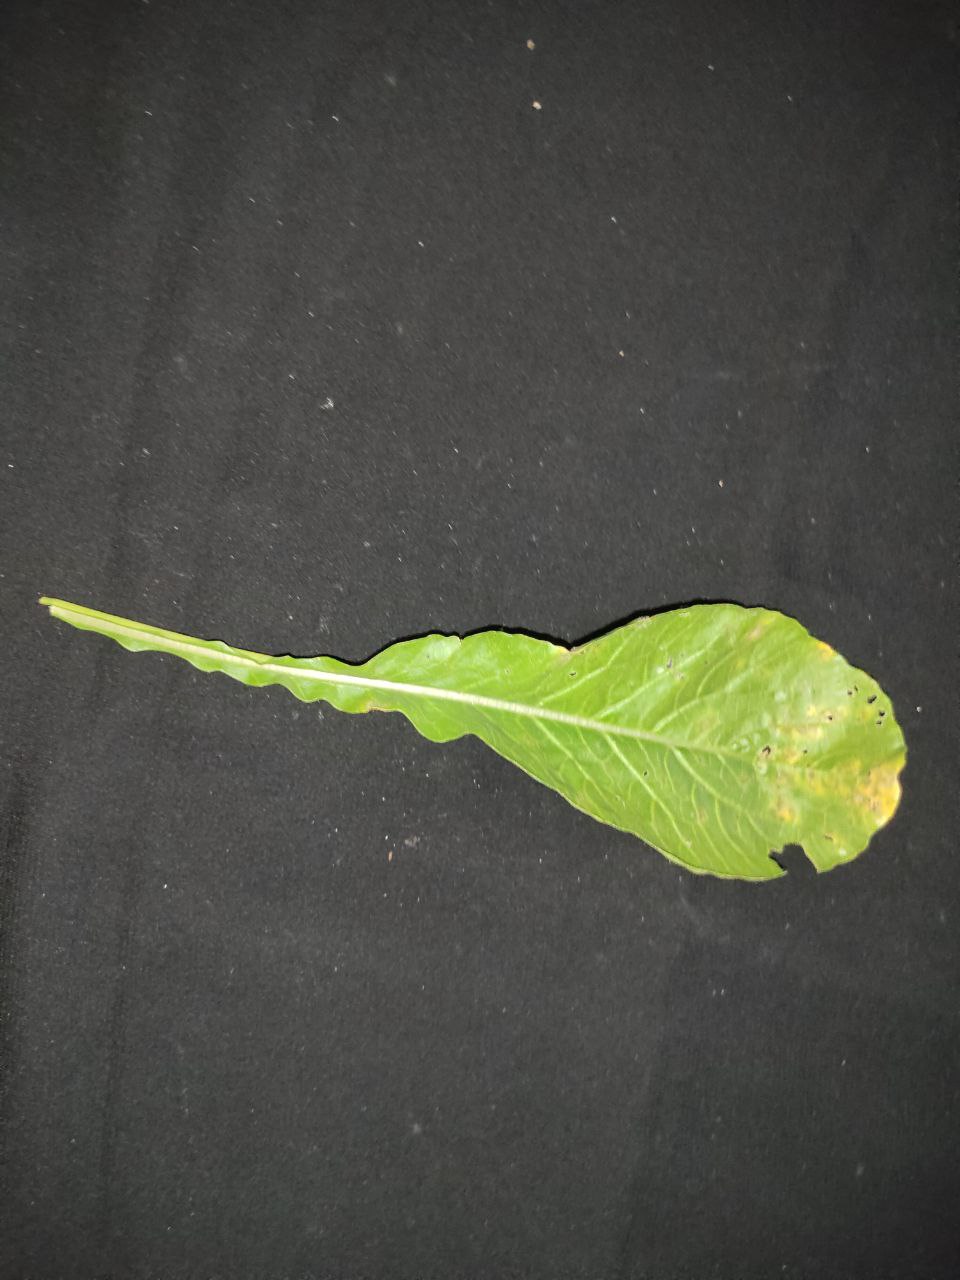
Label: Downey mildew